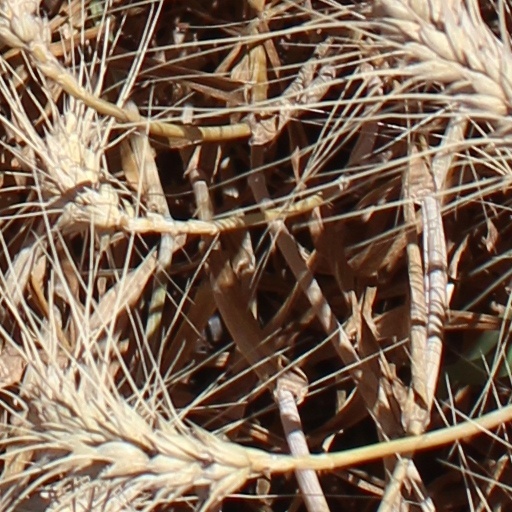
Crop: wheat